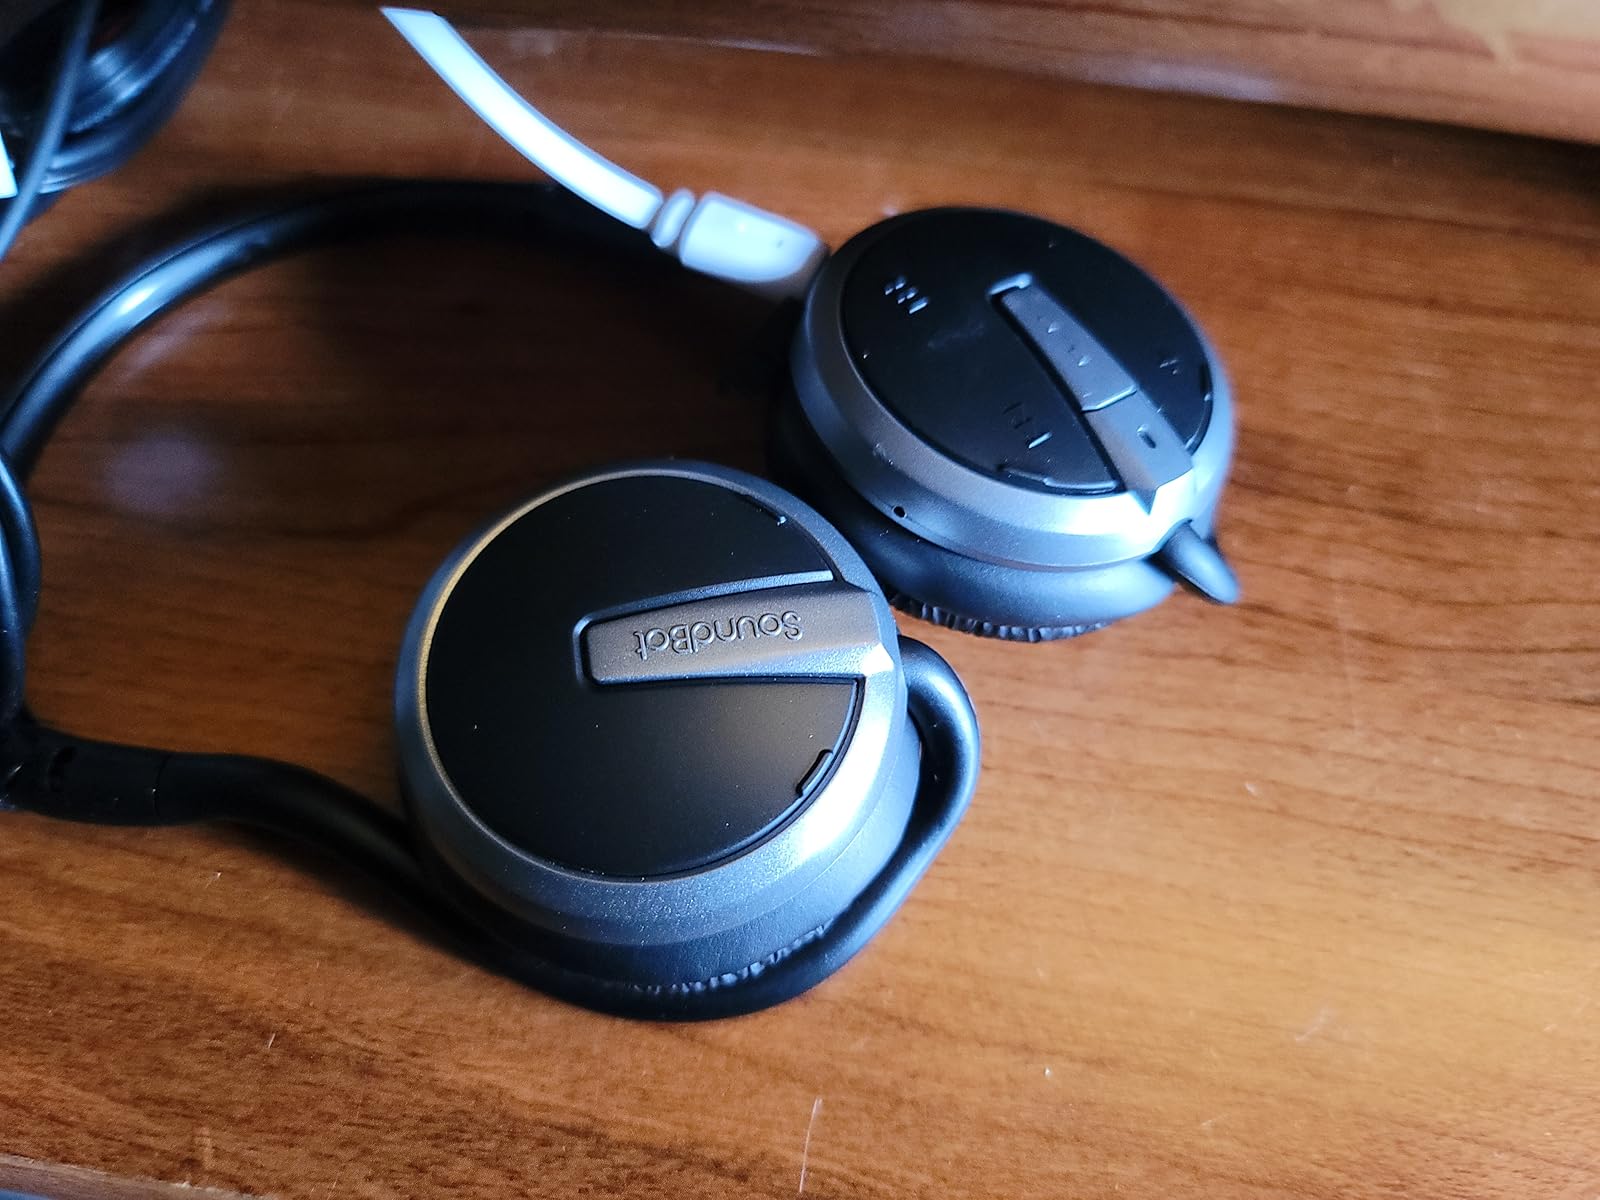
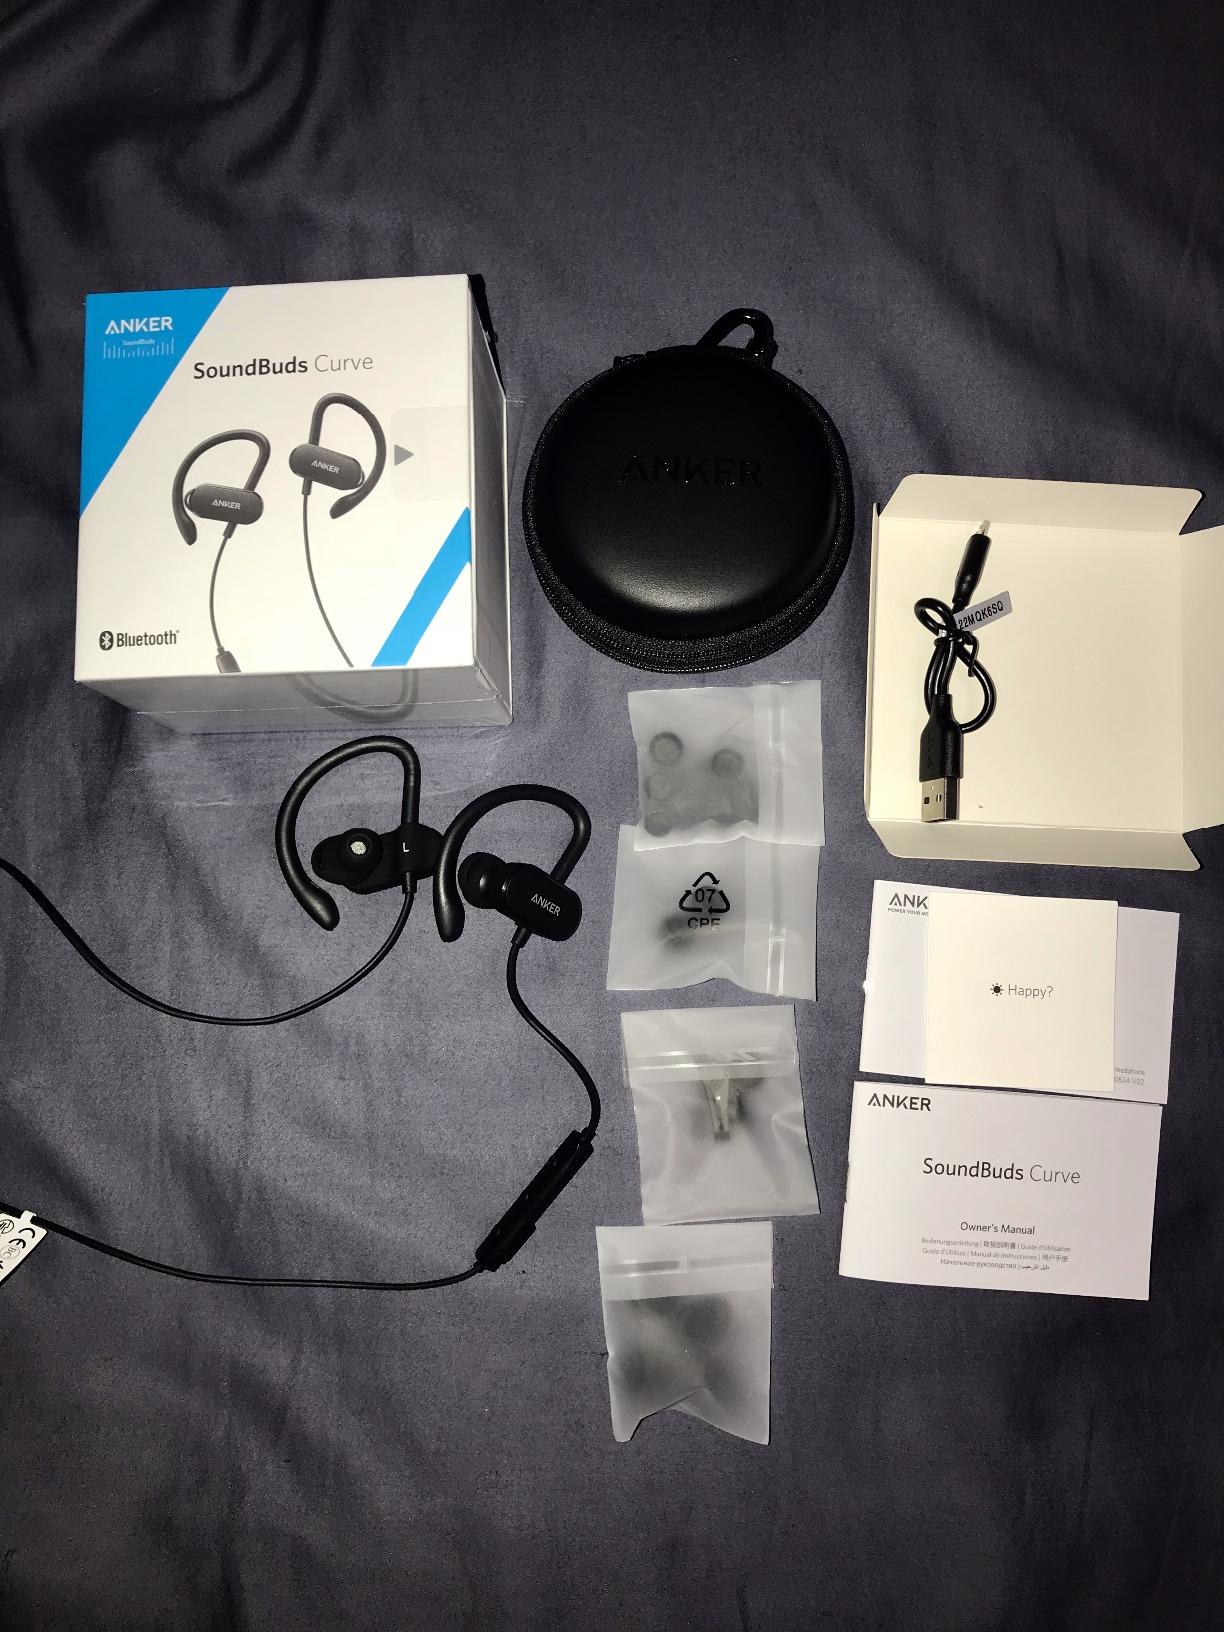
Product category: headphones
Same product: no